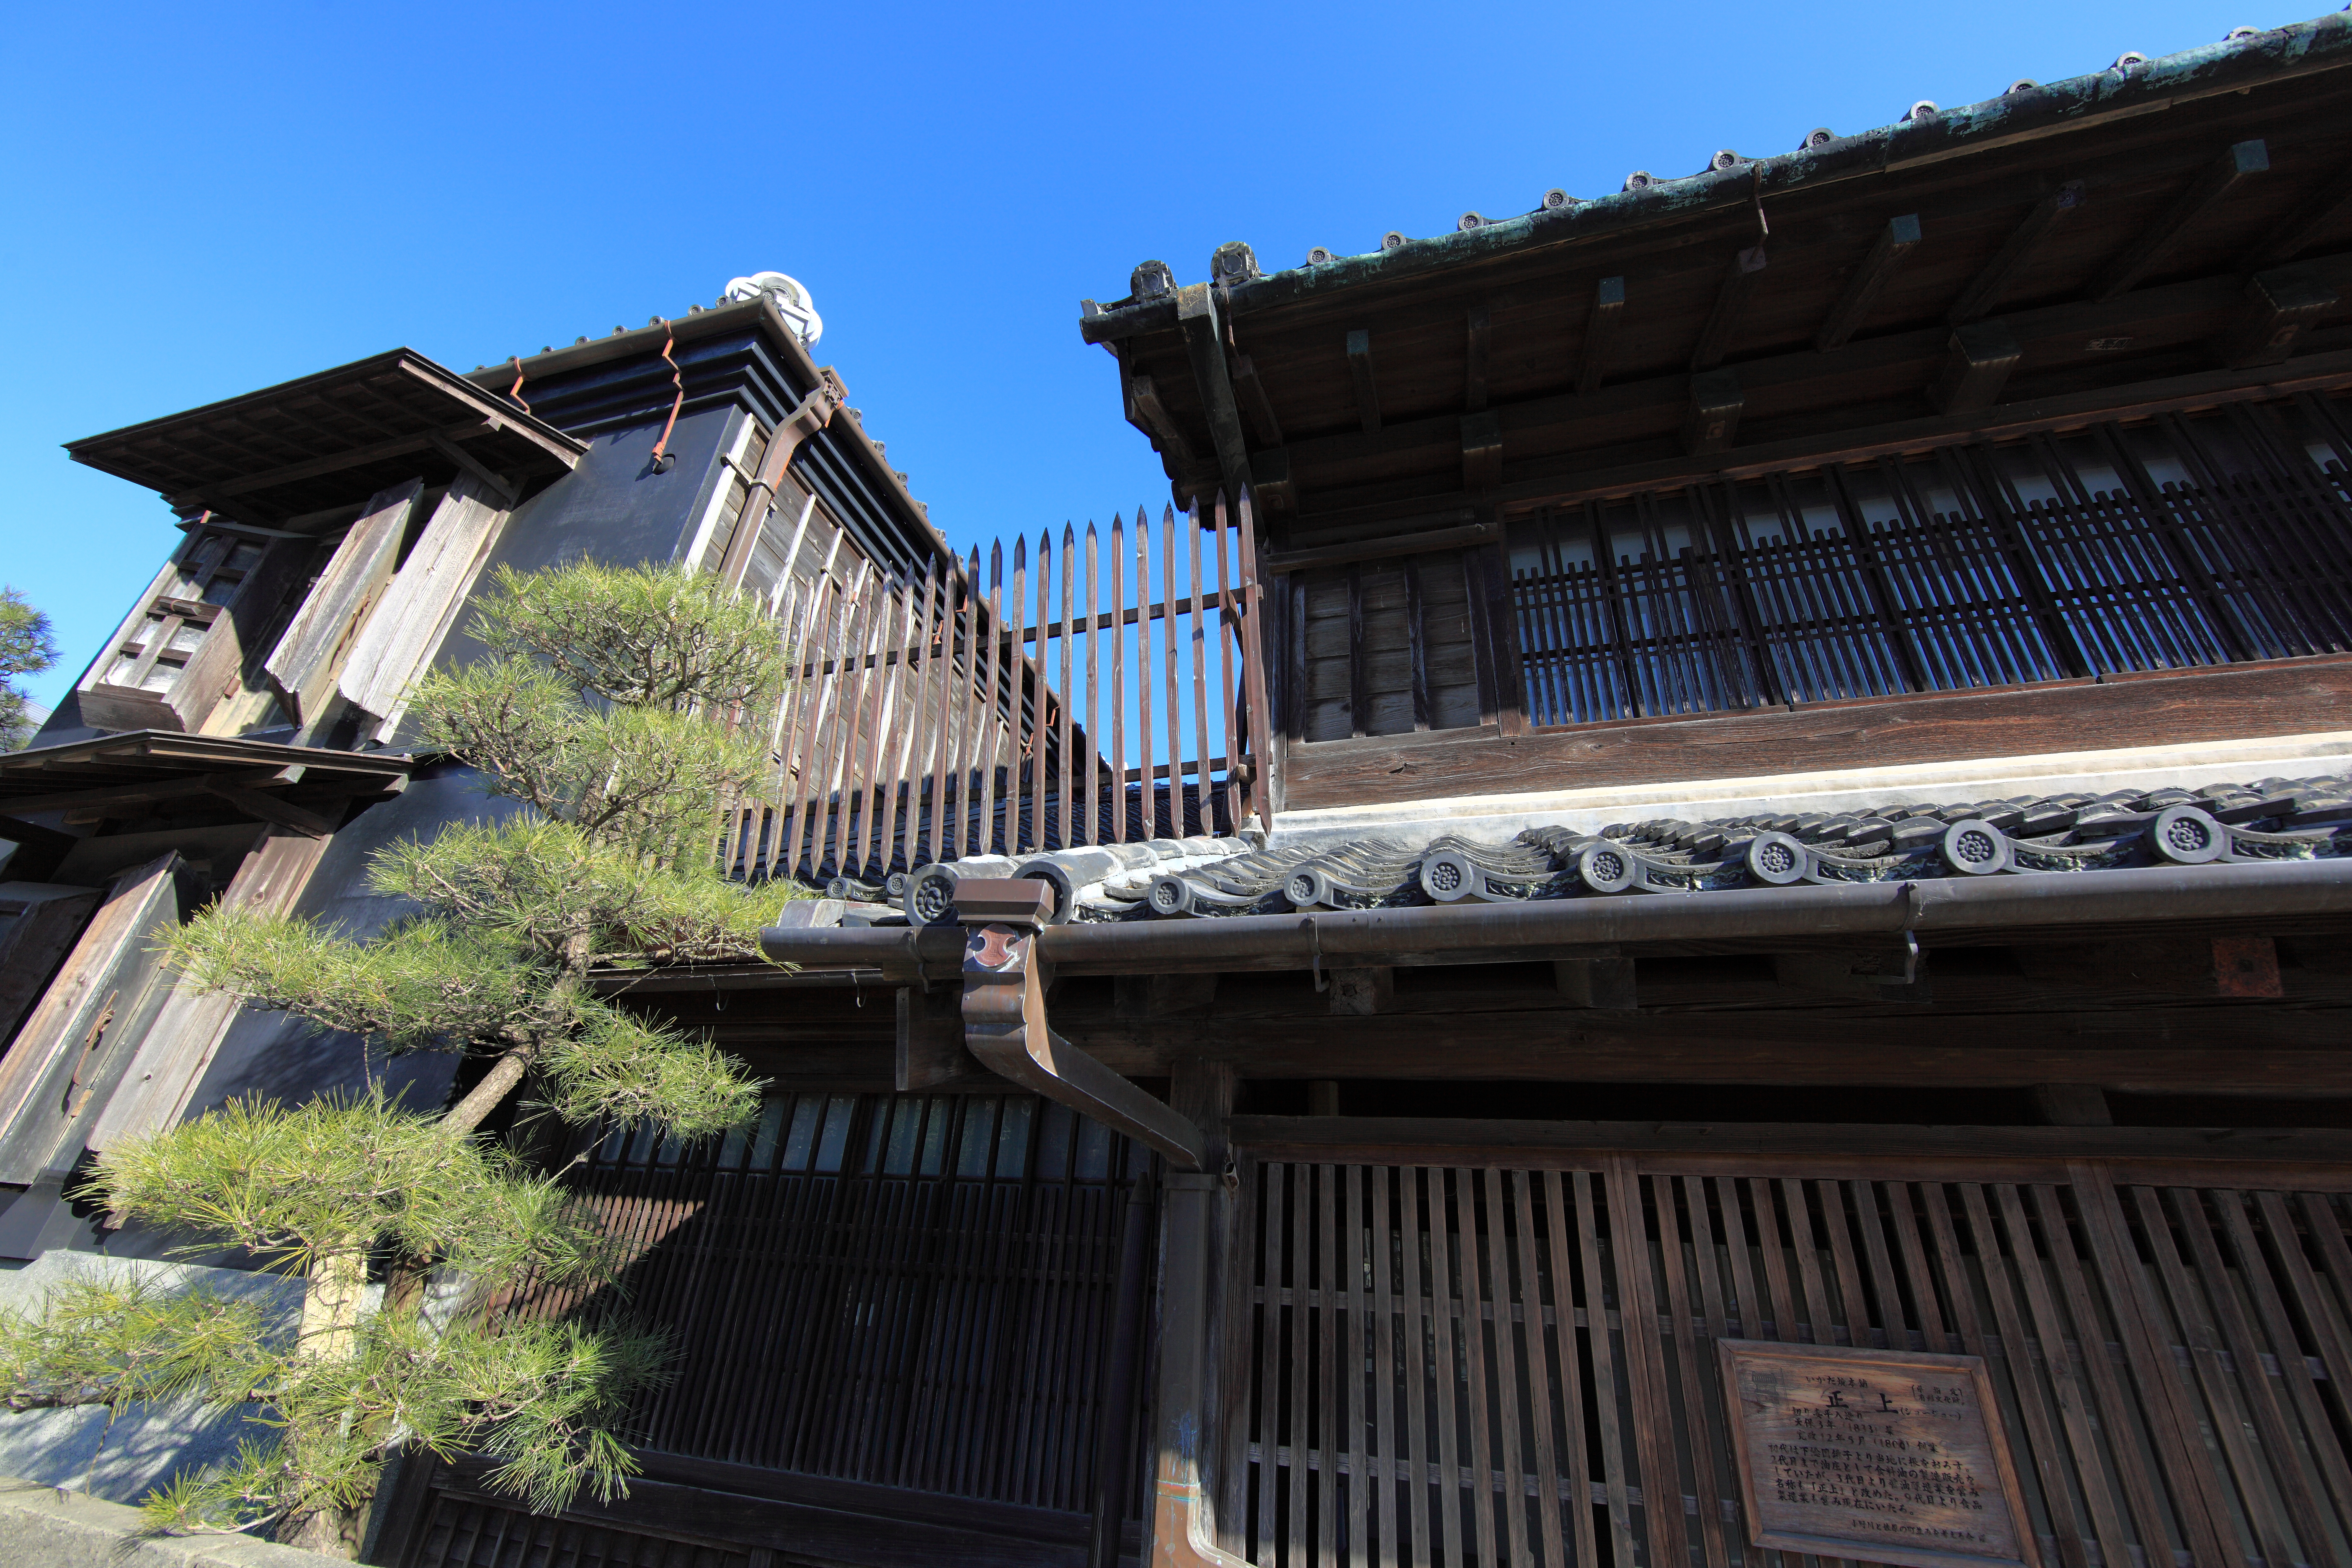
architecture, structure, roof, home, shop, high, ancient, facade, residence, exterior, design, japanese, 5d, style, hires, markii, traditional, hi, res, resolution, chiba, canonef14mmf28liiusm, katori, outdoor structure